Rimfire (film)

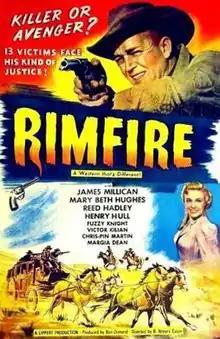
Theatrical release poster

Rimfire is a 1949 American Western film directed by B. Reeves Eason. It is a noir Western.